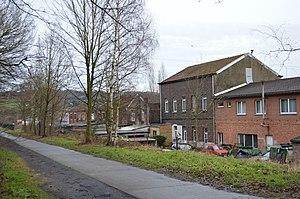
Ancien batiment (le plus haut) du charbonnage de Basse Ransy à fr:Vaux-sous-Chèvremont, Belgique. Il est visble à droite sur la photo ancienne (prise de coté rue, actuelle rue des Haisses, n°58) figurant ici
La Société anonyme des Charbonnages de Wérister est une ancienne société d'exploitation de charbonnages de la région belge de Liège.
La Société anonyme du Charbonnage de la Basse Ransy est une ancienne société d'exploitation de charbonnages de la région belge de Liège.